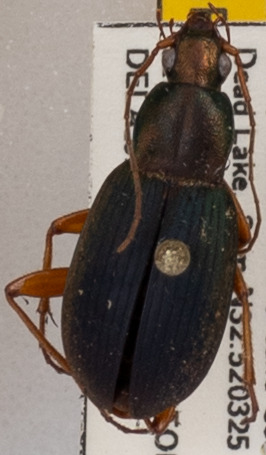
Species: Chlaenius aestivus
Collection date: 2022-05-31
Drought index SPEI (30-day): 0.612
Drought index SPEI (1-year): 1.01
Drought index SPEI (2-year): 1.28